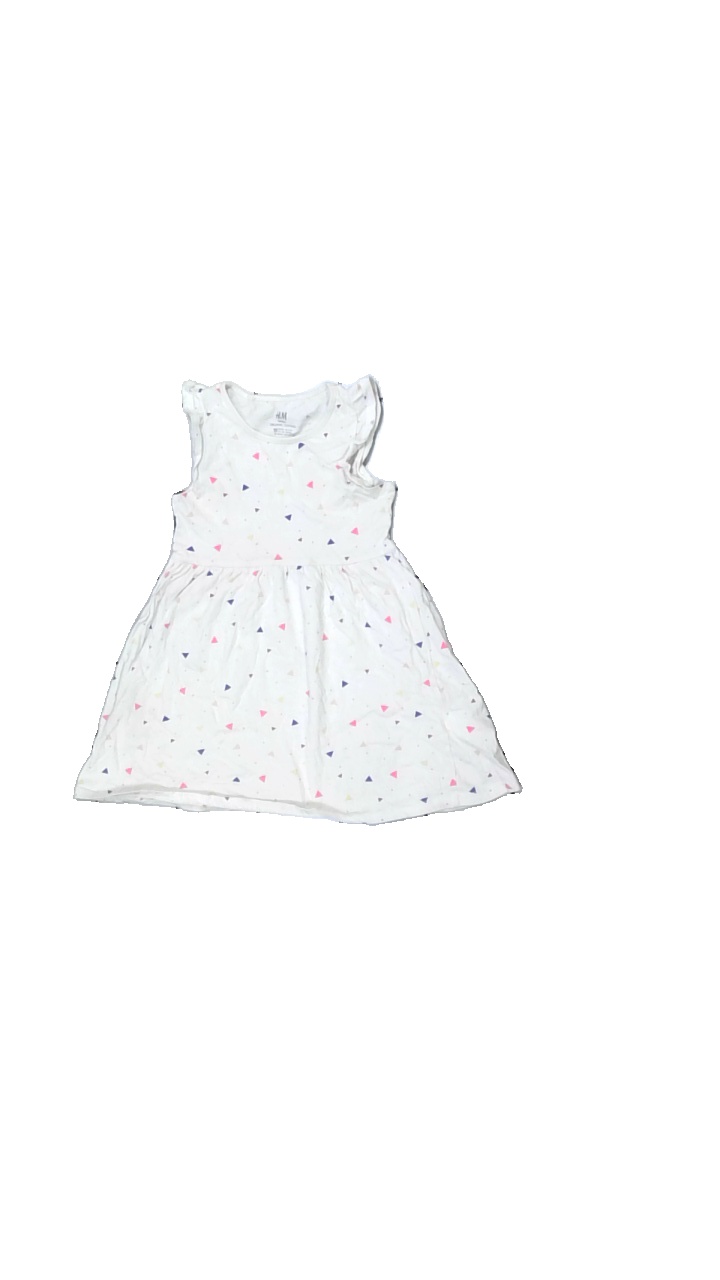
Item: Dress (Children)
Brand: H&m
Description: klänning med trianglar och prickar på, sned i söm
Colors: White, Blue, Pink, Multicolor
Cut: Regular
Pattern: Geometric print
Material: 100% cotton
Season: All
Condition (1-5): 3
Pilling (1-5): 5
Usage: Export
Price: <50